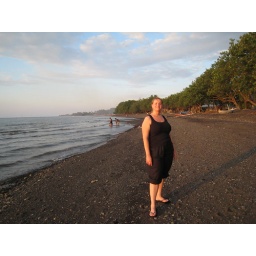
the black sand beach in Bali